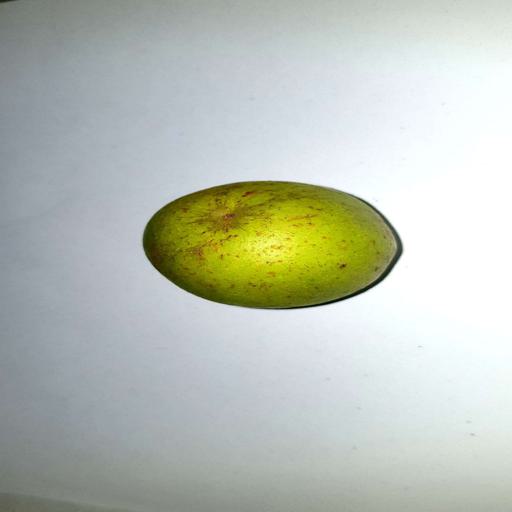
Label: healthy